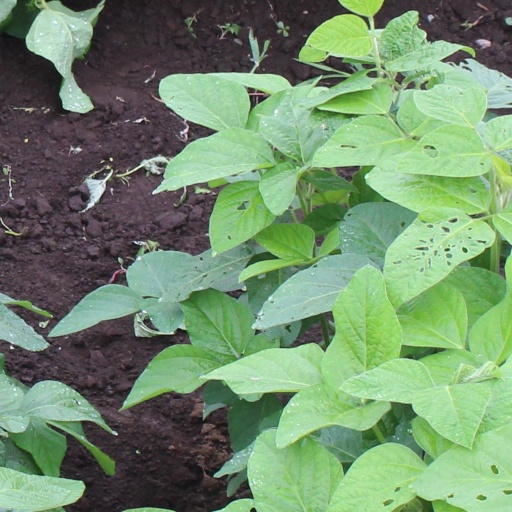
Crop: soybean